Women in Japan

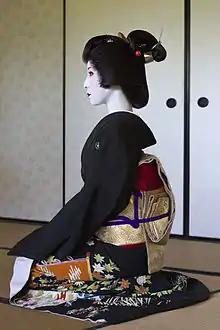
Geisha in Miyagawa-chō, Kyoto

At 87 years, the life expectancy of Japanese women is the longest of any sex anywhere in the world. Kane Tanaka lived for 119 years and 107 days, making her the second longest-lived verified person of all time.